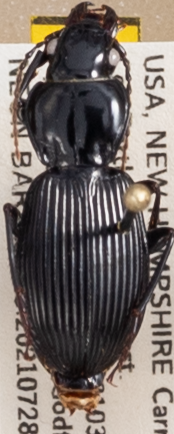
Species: Pterostichus coracinus
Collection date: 2021-07-28
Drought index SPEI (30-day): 1.184
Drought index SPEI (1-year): -1.034
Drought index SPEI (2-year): -0.62